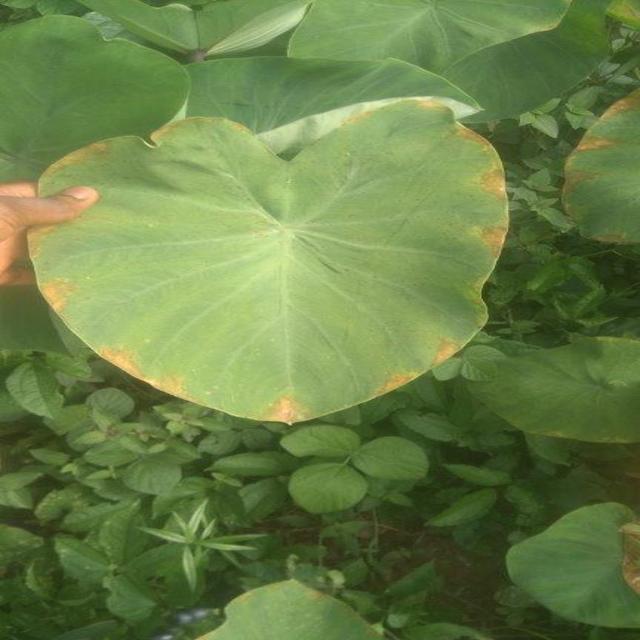
Label: Early_Blight